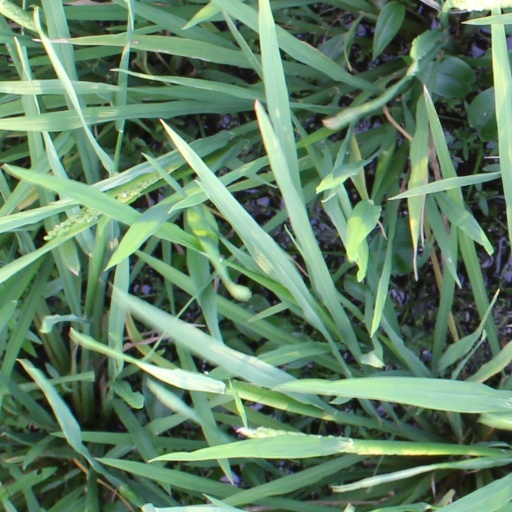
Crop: rice